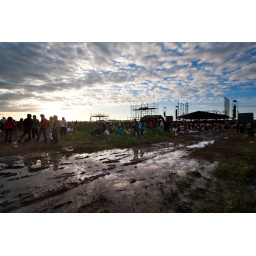
&lt;b&gt;InMusic Festival 2010&lt;/b&gt;Finally the clouds clear in time for a glorious evening of blue skies; the puddles remain for a while longer.